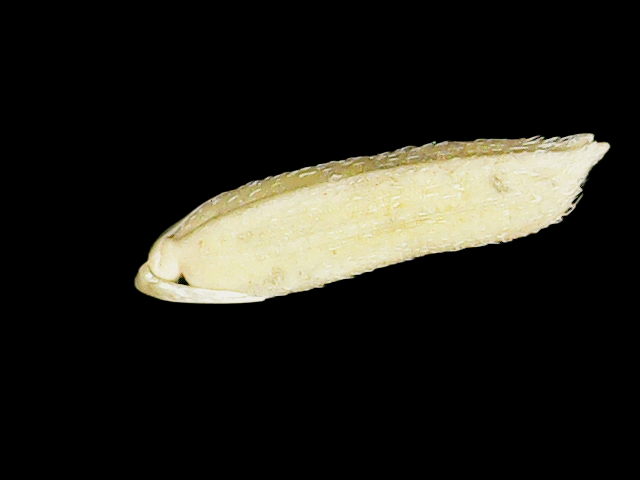
Rice variety: Binadhan21